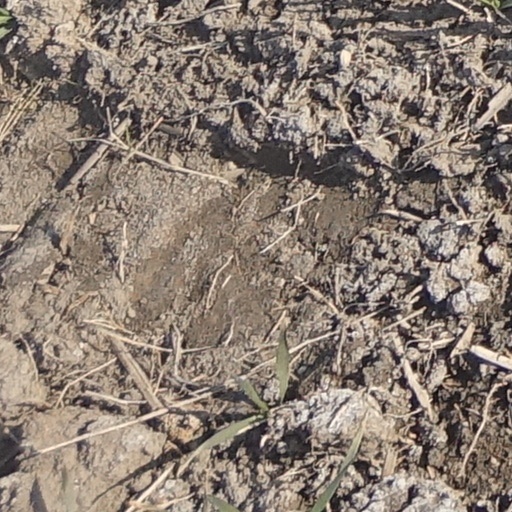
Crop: wheat